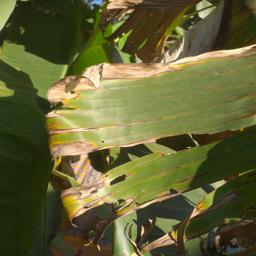
Label: MALBHOG LEAF